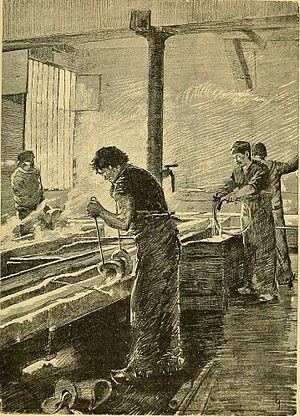
Joseph Ferdinand Gueldry est un artiste peintre et illustrateur français, spécialisé dans les scènes sportives d'aviron, cofondateur de la Société nautique de la Marne en 1876.